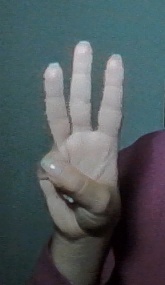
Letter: thaa